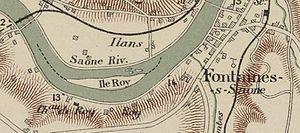
Carte de l'Île Roy sur la Saône.
L'Île Roy est une île située sur la Saône, partagée entre les communes de Collonges-au-Mont-d'Or et Fontaines-sur-Saône.